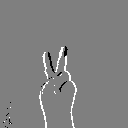
ASL letter: v